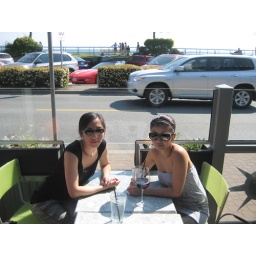
girly funday in white rock